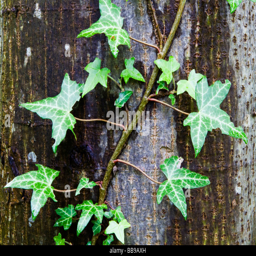
biological genus growing on a tree